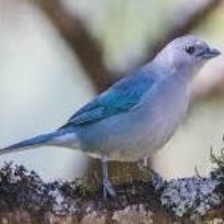
Species: AZURE TANAGER
Scientific name: THRAUPIS CYANOPTERA